2006 Washington Redskins season

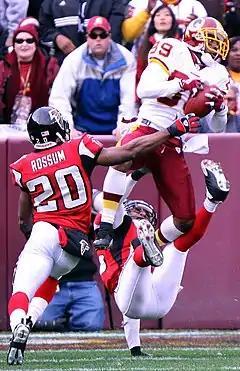
Santana Moss catches against Atlanta

The Washington Redskins defeated the Houston Texans by the score of 31–15. Washington quarterback Mark Brunell set a new NFL record for consecutive completed passes in one game by completing his first 22 pass attempts against the Texans' defense. Brunell finished 24 of 27 passes for 269 yards and one touchdown. Newly signed Redskins receiver Antwaan Randle El scored his first touchdown of the season. Clinton Portis rushed for 89 yards and two touchdowns. Ladell Betts finished with 124 rushing yards and one touchdown. With their first win of the season, the Redskins moved to 1–2.Stats